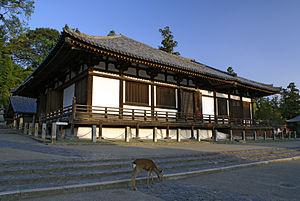
Cet article liste les propriétés culturelles classées détenues par le temple Tōdai-ji de Nara au Japon.